Arabs

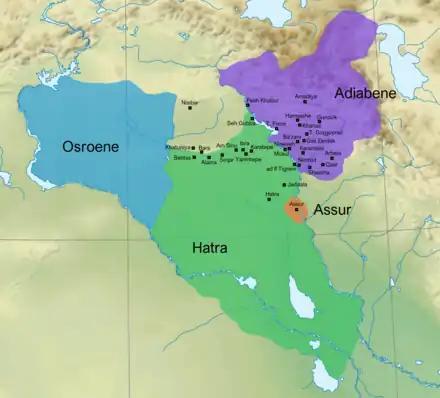
Map of the kingdoms of Osroene, Hatra, and Adiabene in Mesopotamia in 200 CE

Qataban was an ancient kingdom located in the South Arabia, which existed from the early 1st millennium BCE till the late 1st or 2nd centuries CE. It developed into a centralized state in the 6th century BCE with two co-kings ruling poles. Qataban expanded its territory, including the conquest of Ma'in and successful campaigns against the Sabaeans. It challenged the supremacy of the Sabaeans in the region and waged a successful war against Hadramawt in the 3rd century BCE. Qataban's power declined in the following centuries, leading to its annexation by Hadramawt and Ḥimyar in the 1st century CE.